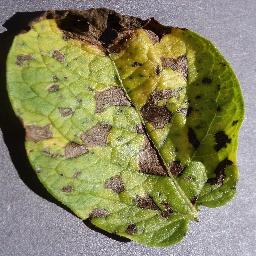
Etiqueta: Tizon_Temprano